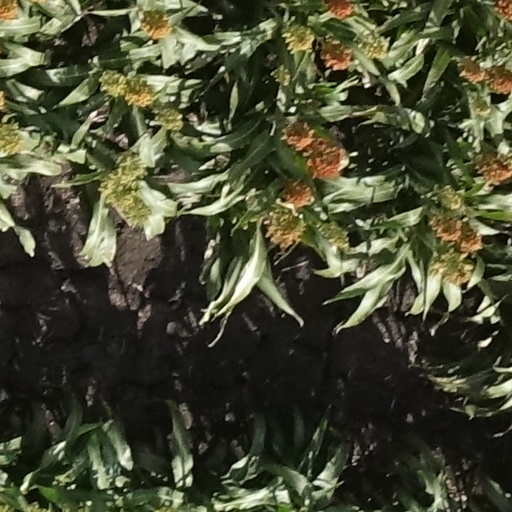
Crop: sorghum